Long Valley Caldera

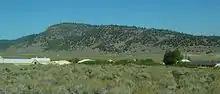
Hot Creek Fish Hatchery at base of Resurgent Dome

The Long Valley Caldera hosts an active hydrothermal system that includes hot springs, fumaroles (steam vents), and mineral deposits. Hot springs exist primarily in the eastern half of the caldera where land-surface elevations are relatively low; fumaroles exist primarily in the western half where elevations are higher. Mineral deposits from thermal activity are found on an uplifted area called the resurgent dome, at Little Hot Creek springs, Hot Creek Gorge, and other locations in the south and east moats of the caldera.